2015 WTA Finals

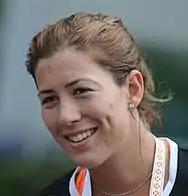
Garbiñe Muguruza reached her first Grand Slam final at Wimbledon.

Garbiñe Muguruza became the fourth player to qualify on 8 October following her round of 16 win at the China Open.